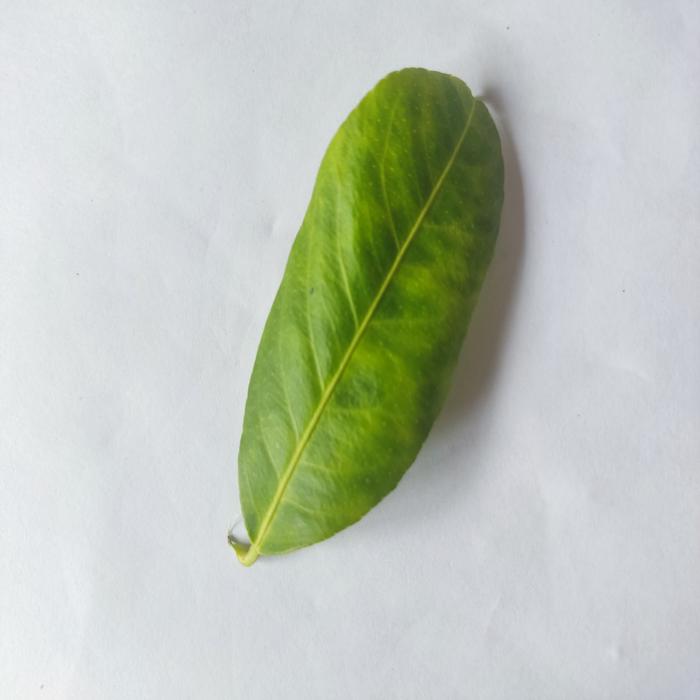
Crop: Lemon
Leaf condition: Citrus